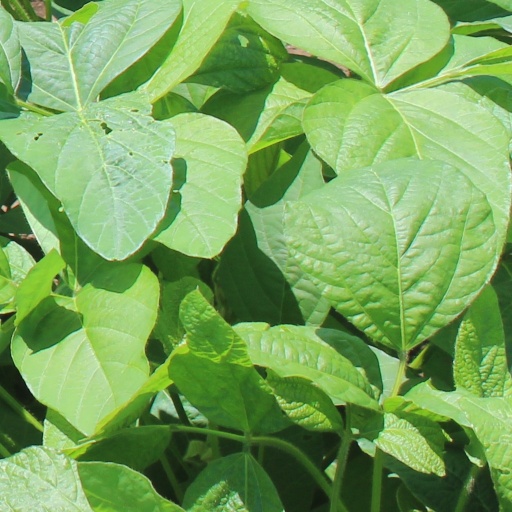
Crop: soybean